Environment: real
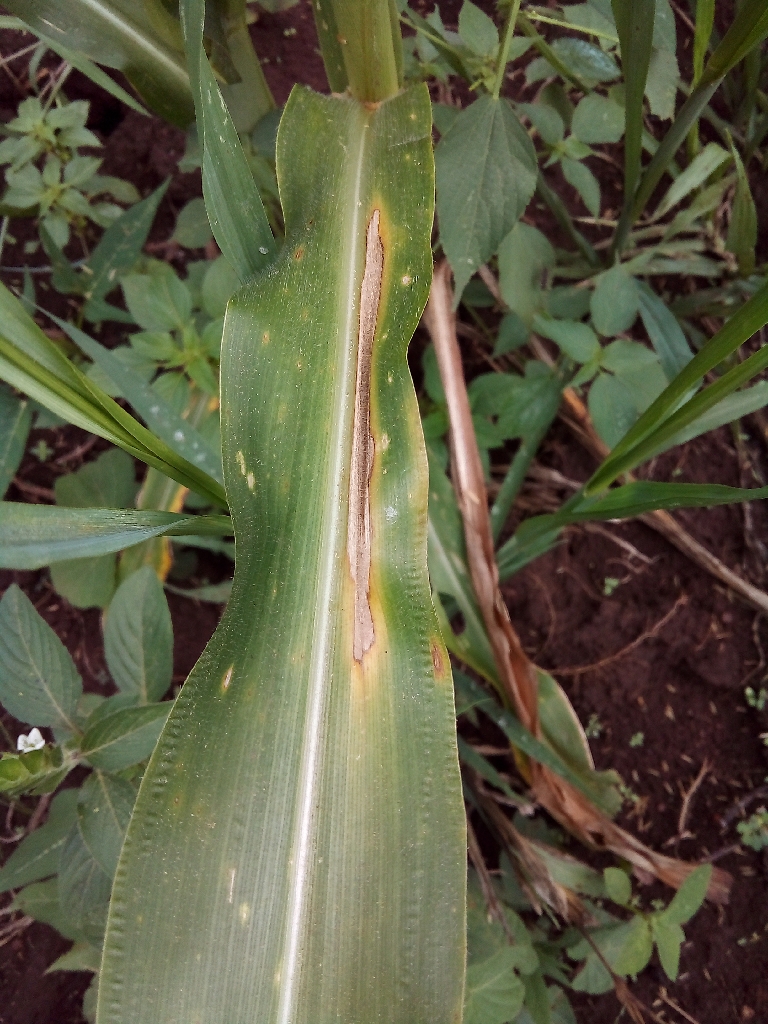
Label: northern_corn_leaf_blight